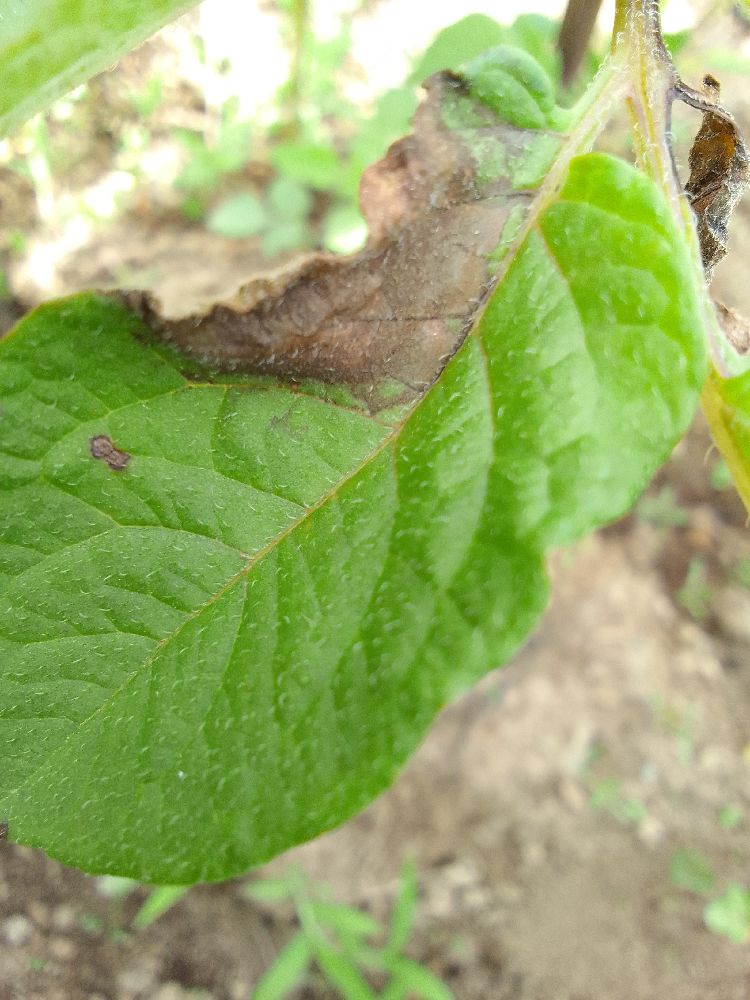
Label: Late blight